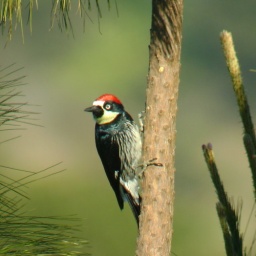
Acorn Woodpecker in a pine tree